Nanjangud

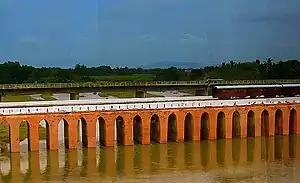
The oldest railway bridge in India

This temple is the most famous attraction of the town. It is believed that sage Gauthama stayed here for some time and installed a Linga, the idol form of Shiva.